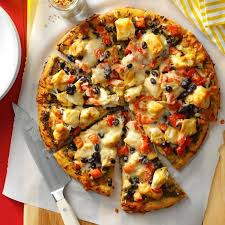
Yemek: lahmacun